Erode district

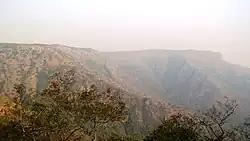
Sathyamangalam Tiger Reserve, one of the largest protected reserves

Western Ghats runs through the district and it is straddled by Eastern Ghats which is separated by Moyar River. The region comprises the high altitude regions of the north sloping gently towards a long undulating plain in the south. Bhavani River cuts the district roughly in the middle, flowing from west to east. It enters the district at Sathyamangalam, crossing Gobichettipalayam taluk before joining the Kaveri River flowing from the north, near the eastern edge at Bhavani. The river feeds the Bhavanisagar reservoir and Kodiveri Dam are major dams, which along with a canal system provide irrigation and drainage for the district. The other major tributaries of the Kaveri including the Noyyal and Amaravati, emerge from the mountains in the west.